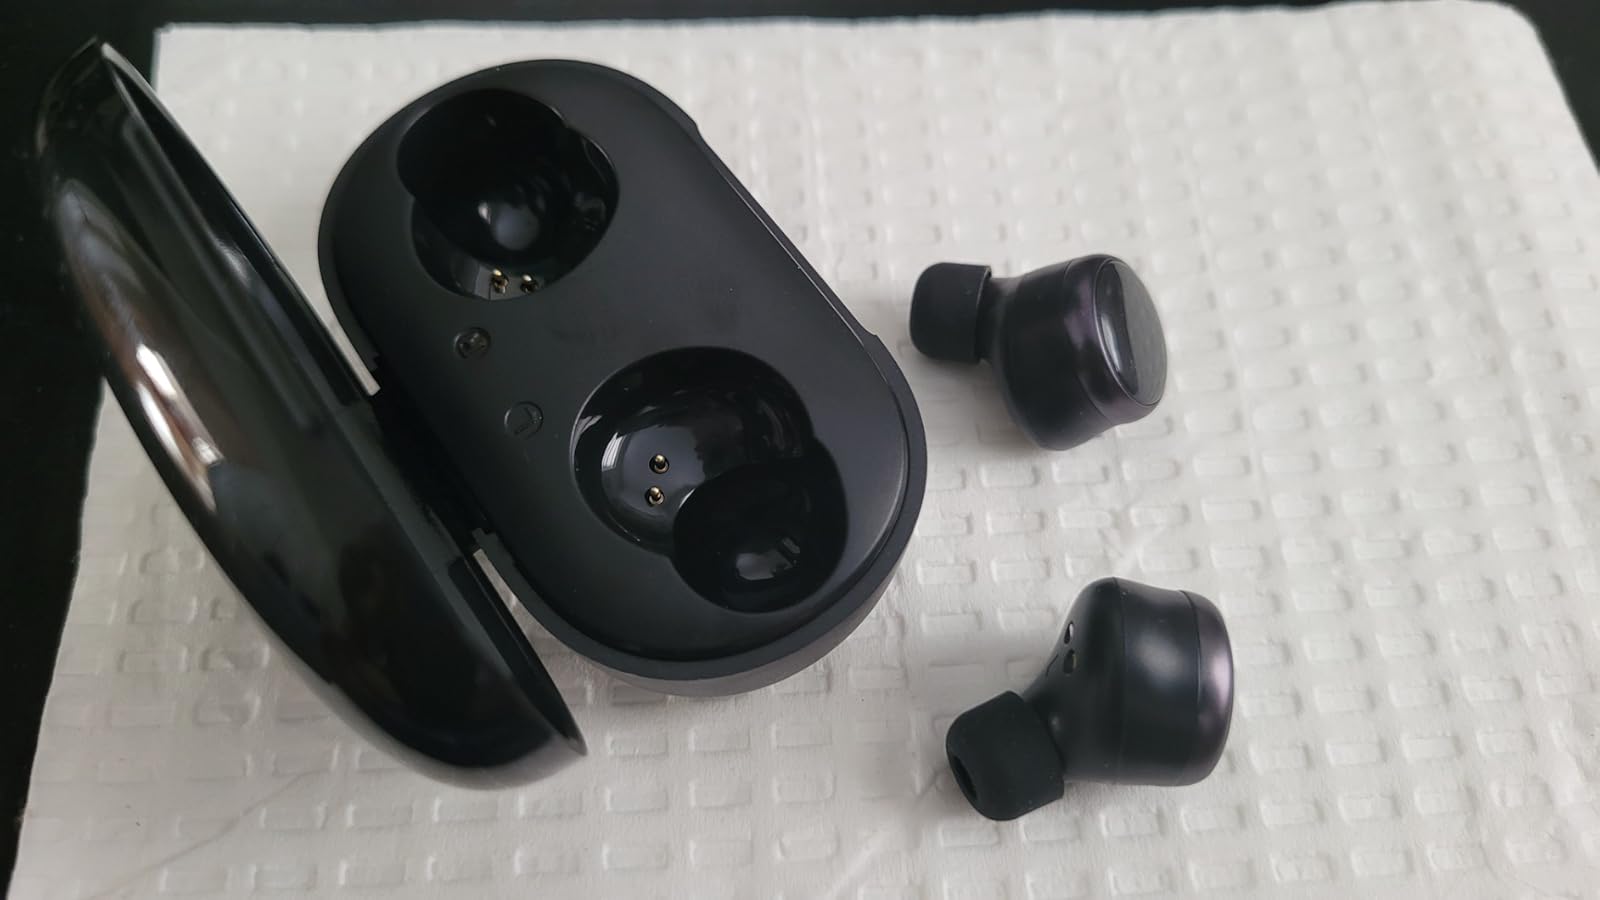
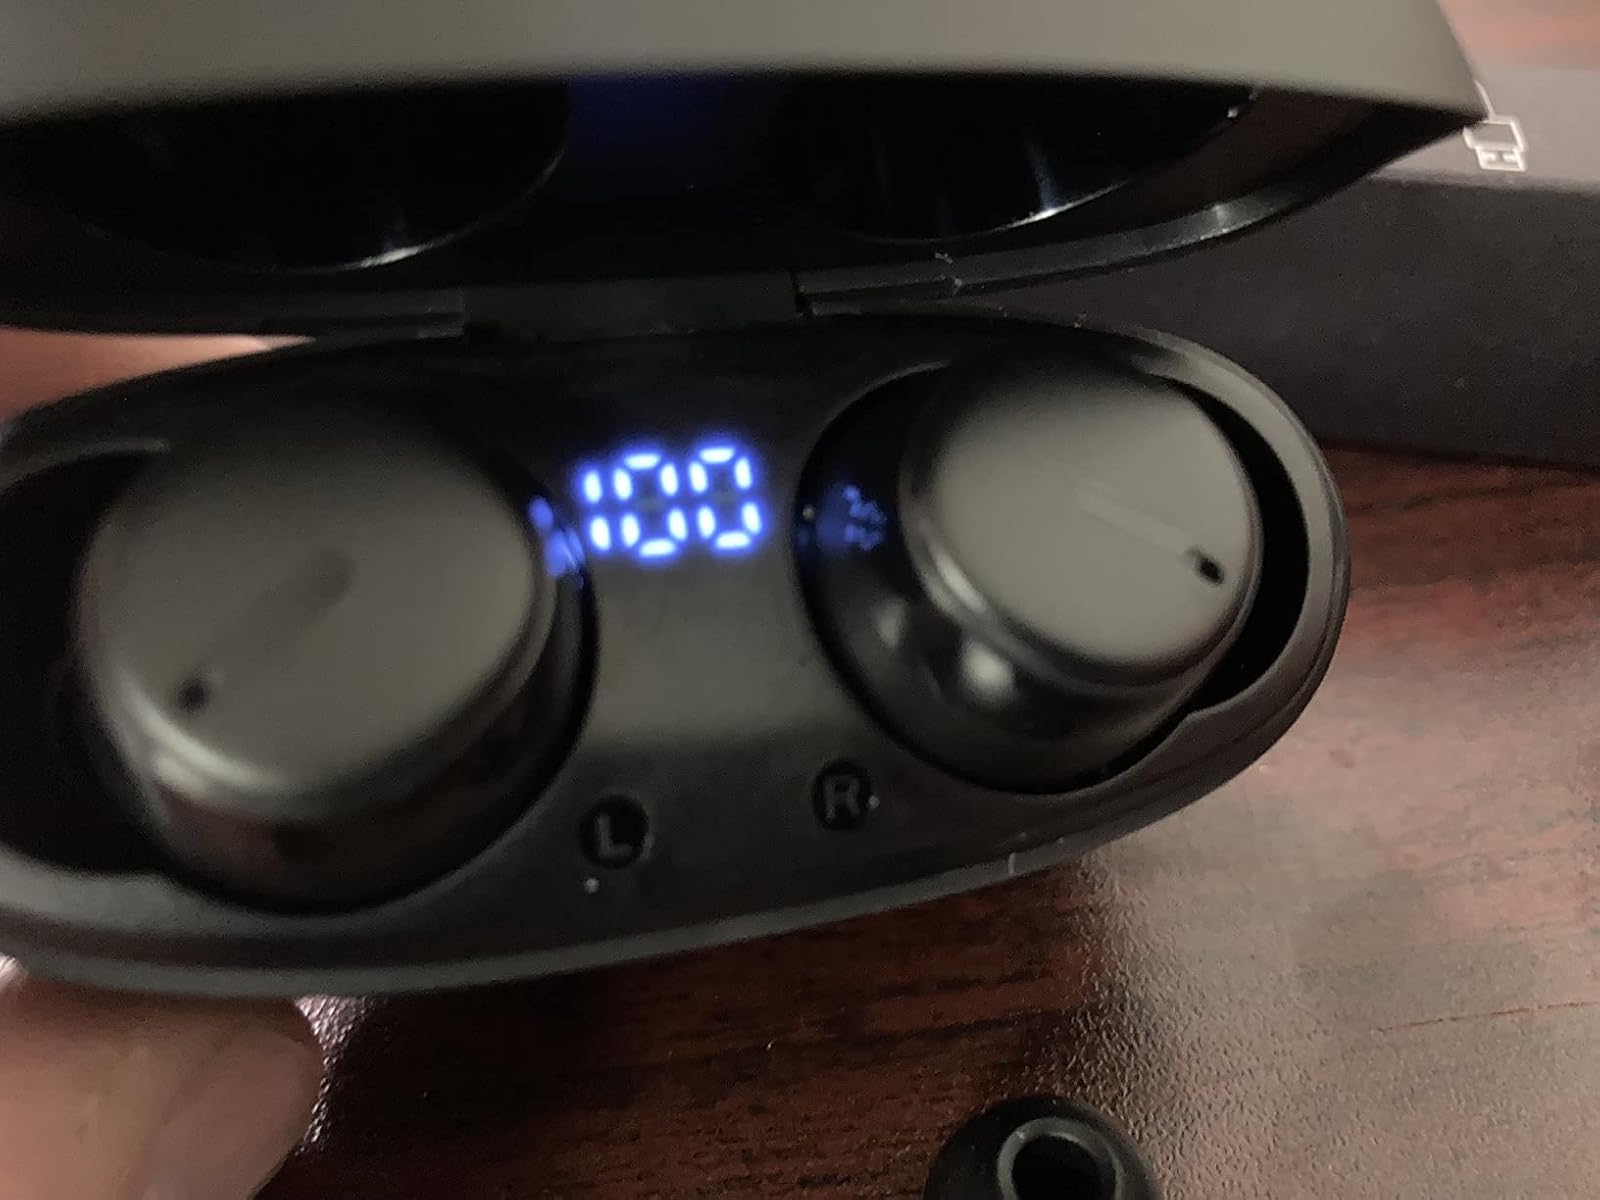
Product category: earbuds
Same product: no